2000 NBA Finals

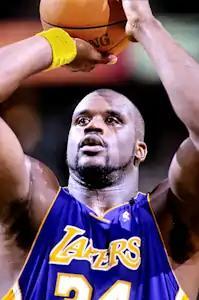
Shaquille O'Neal is one of only three players to win NBA MVP, NBA All-Star Game MVP and NBA Finals MVP awards in the same year (2000).

Although the Lakers were one of the more talented teams in the NBA the previous year, they failed to win a single game against the San Antonio Spurs in the 1999 NBA playoffs. Twenty-four days after being swept by the eventual league champion, the Lakers signed Phil Jackson as head coach. Jackson, famous for coaching Michael Jordan and the six-time champion Chicago Bulls, would build his triangle offense around Shaquille O'Neal and Kobe Bryant. General Manager Jerry West surrounded O'Neal and Bryant with effective role players such as Glen Rice, Ron Harper (who had experience with Jackson's triangle offense as part of the 1996–1998 Bulls), and A.C. Green (who was a member of the last two Lakers championship teams). Another huge change for the Lakers was that it their inaugural season at the Staples Center (now Crypto.com Arena).